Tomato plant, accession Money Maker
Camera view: vertical (180 deg); turntable rotation: 90 degrees
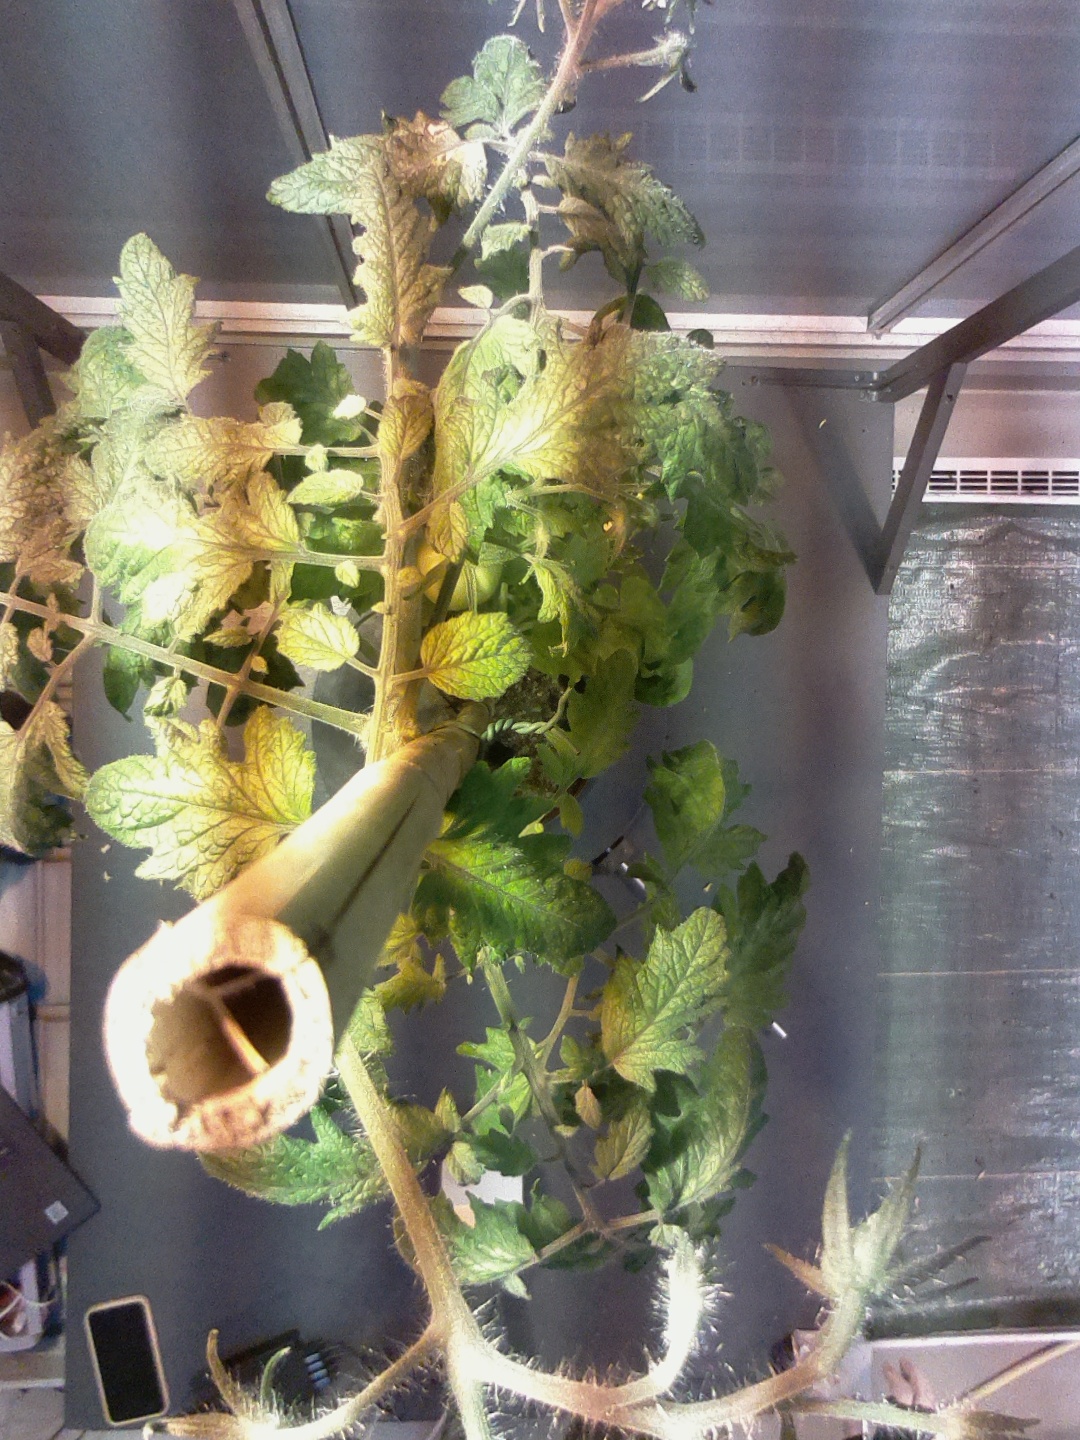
BBCH growth stage 77: 70%-80% of final fruit size